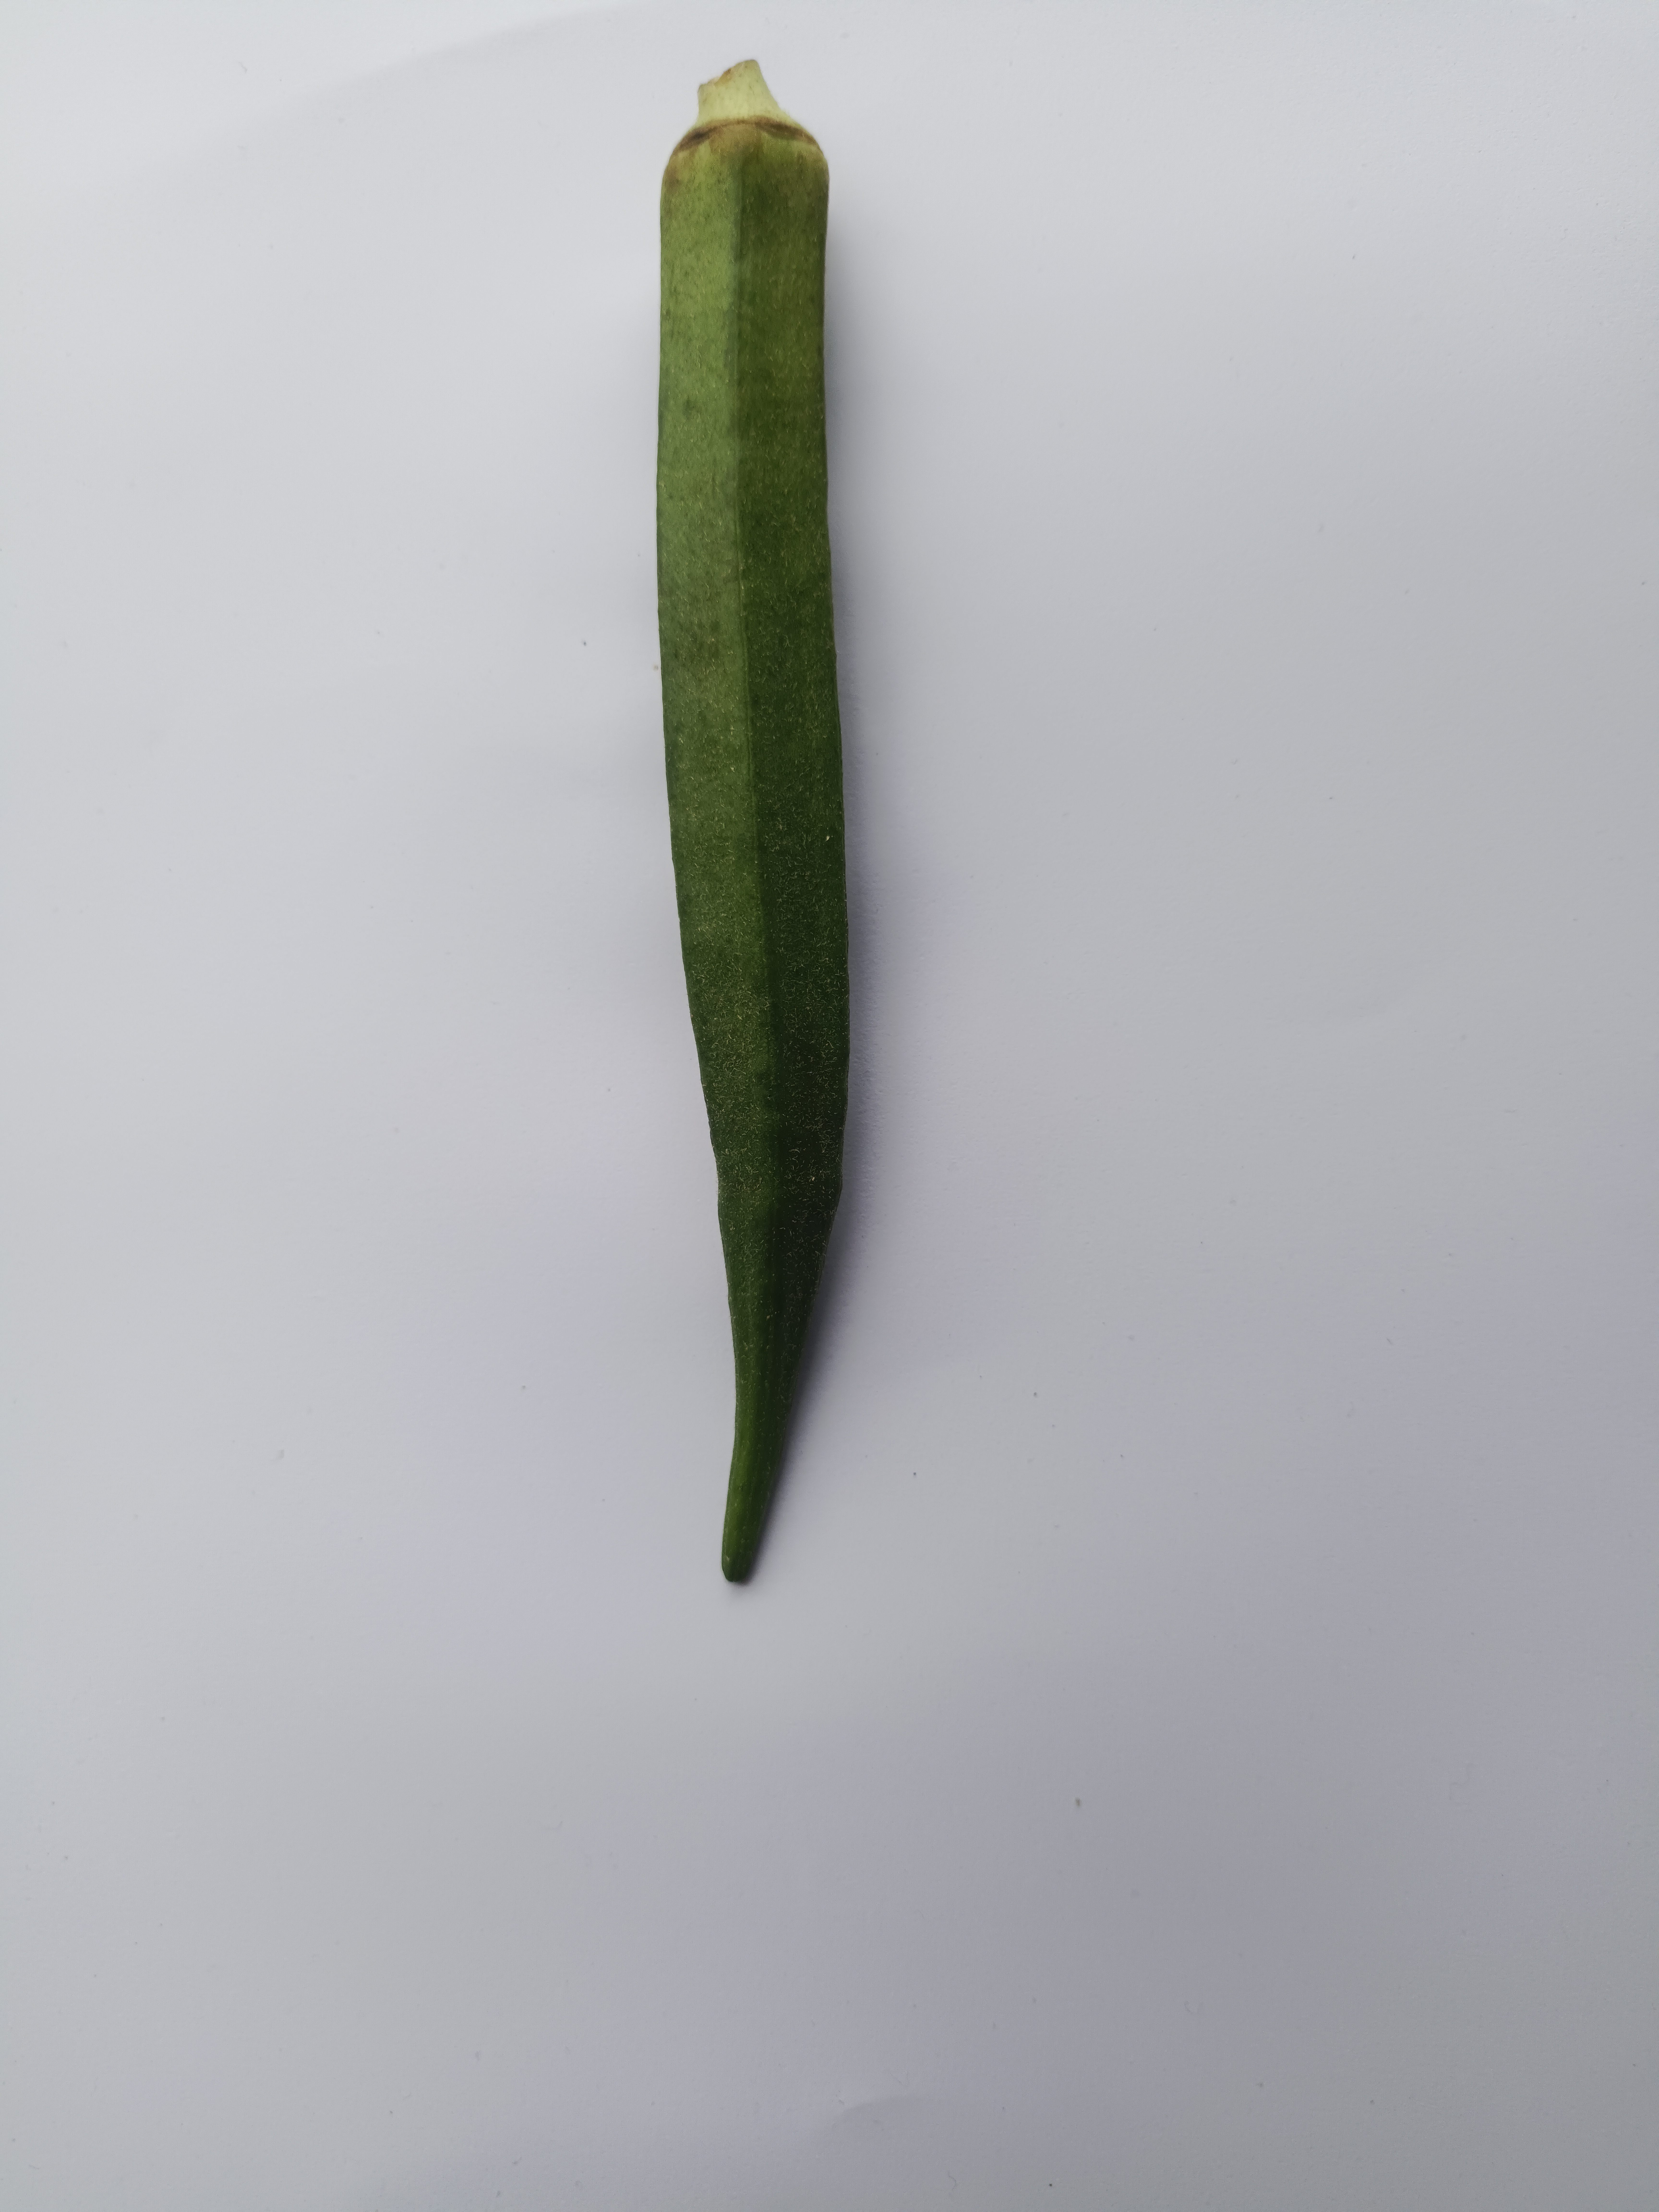
Label: Abelmoschus esculentus